Slavic Village Passentin

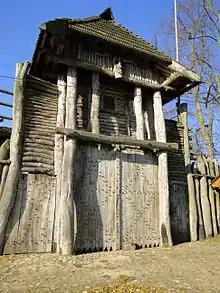
Gatehouse

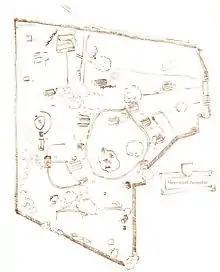
Map

Slavic Village Passentin is an archaeological open-air museum located in the destination of Passentin in the land of Mecklenburg-Vorpommern in Germany. The museum is a research and educational establishment specializing in cultural and rural history. The main purpose of the work is dissemination of cultural and historical knowledge, to encourages the visitors to explore their roots, their own ethnic and cultural heritage.